Anna Rydlówna

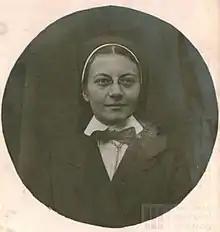

Anna Rydlówna (30 December 1884, Kraków – 6 March 1969, Kraków) was a Polish nurse and recipient of the Florence Nightingale Medal.